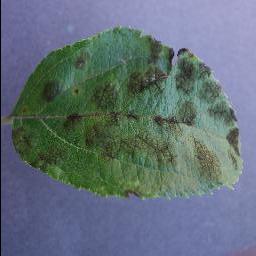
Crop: apple
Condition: scab